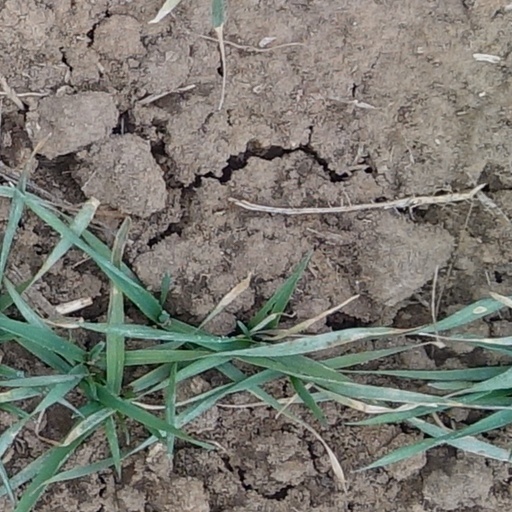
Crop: wheat